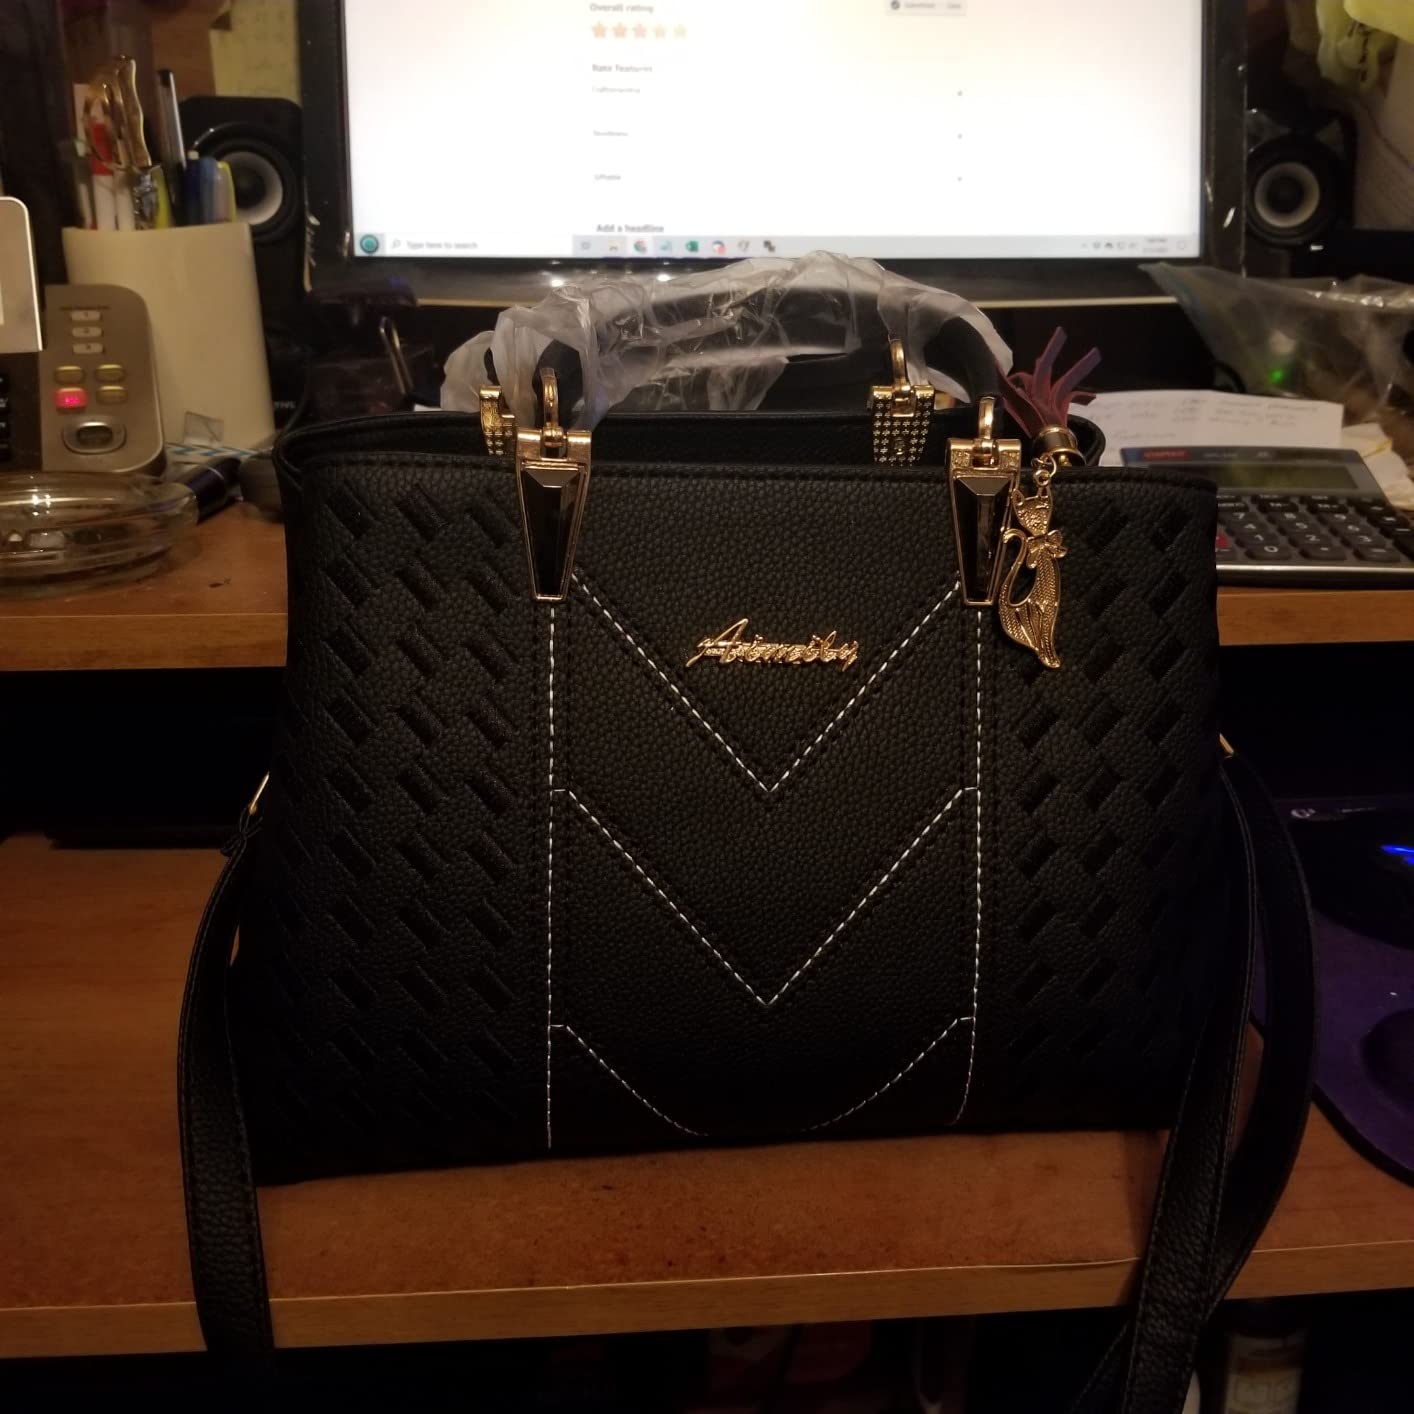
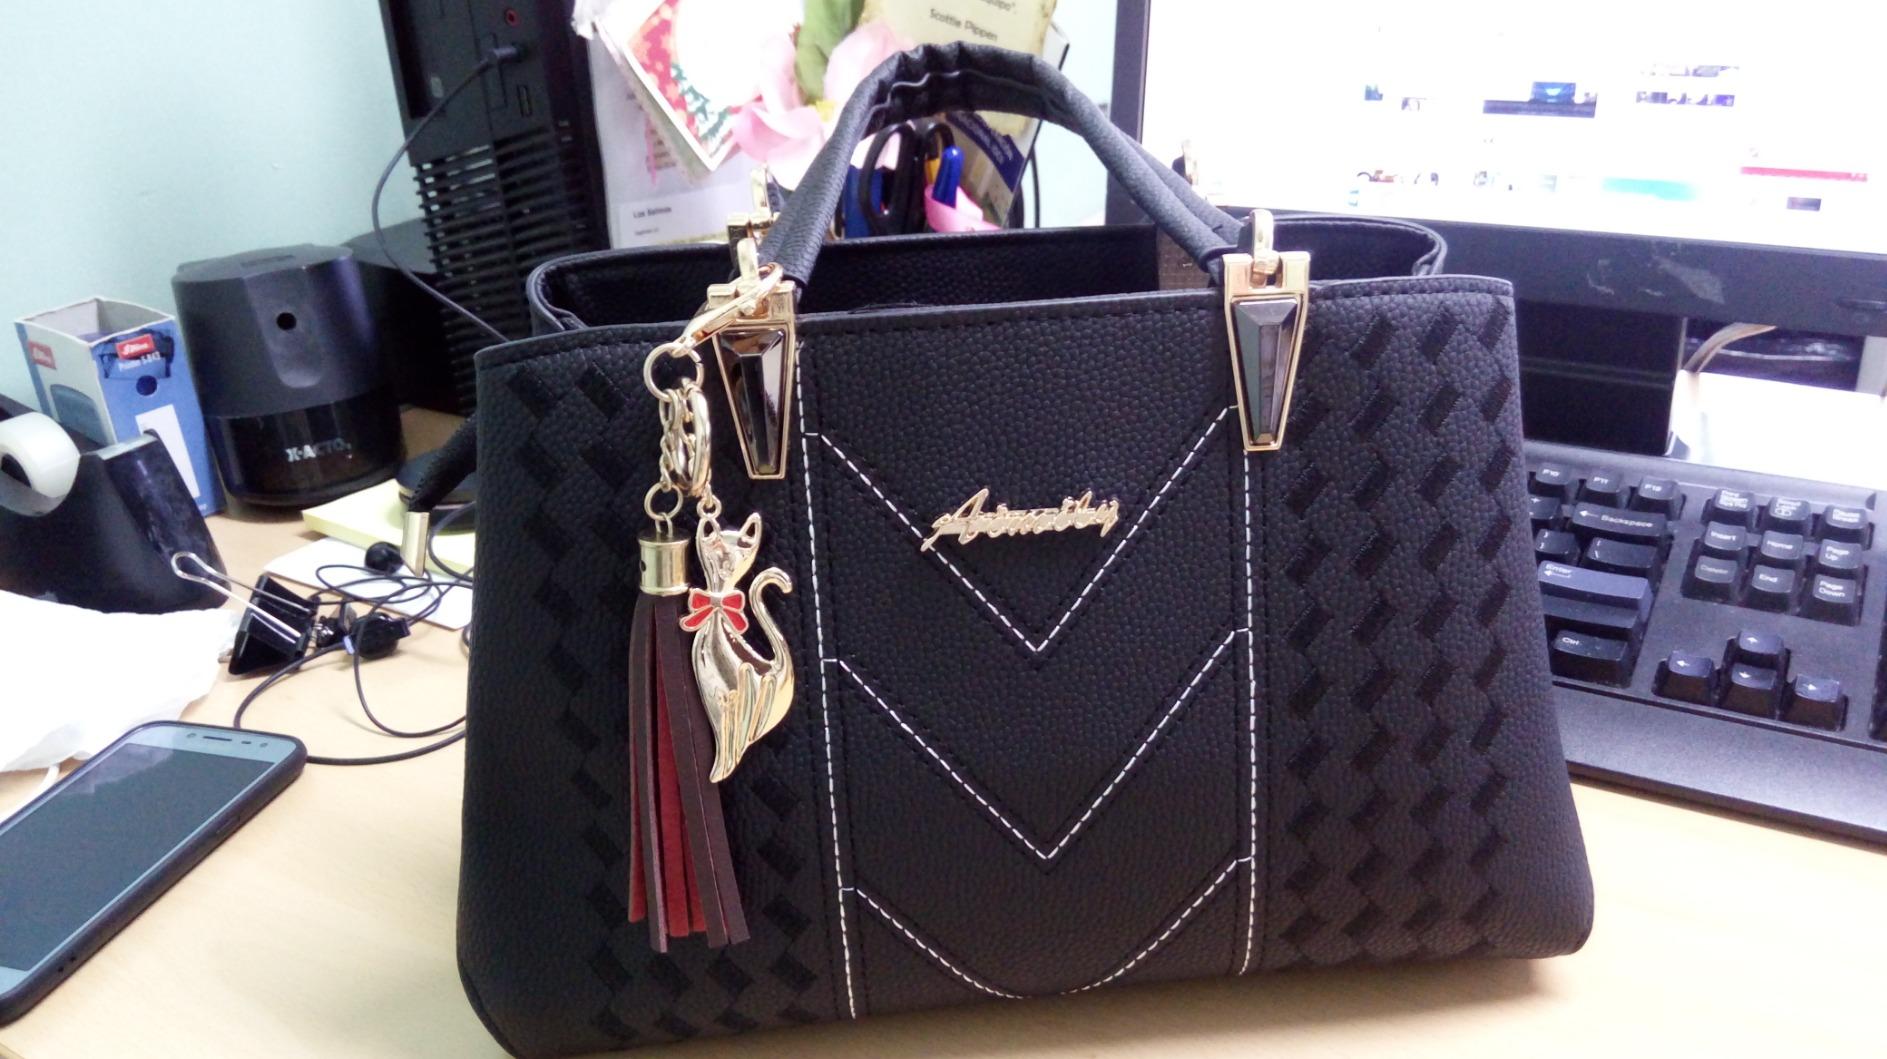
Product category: accessories_handbag
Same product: yes